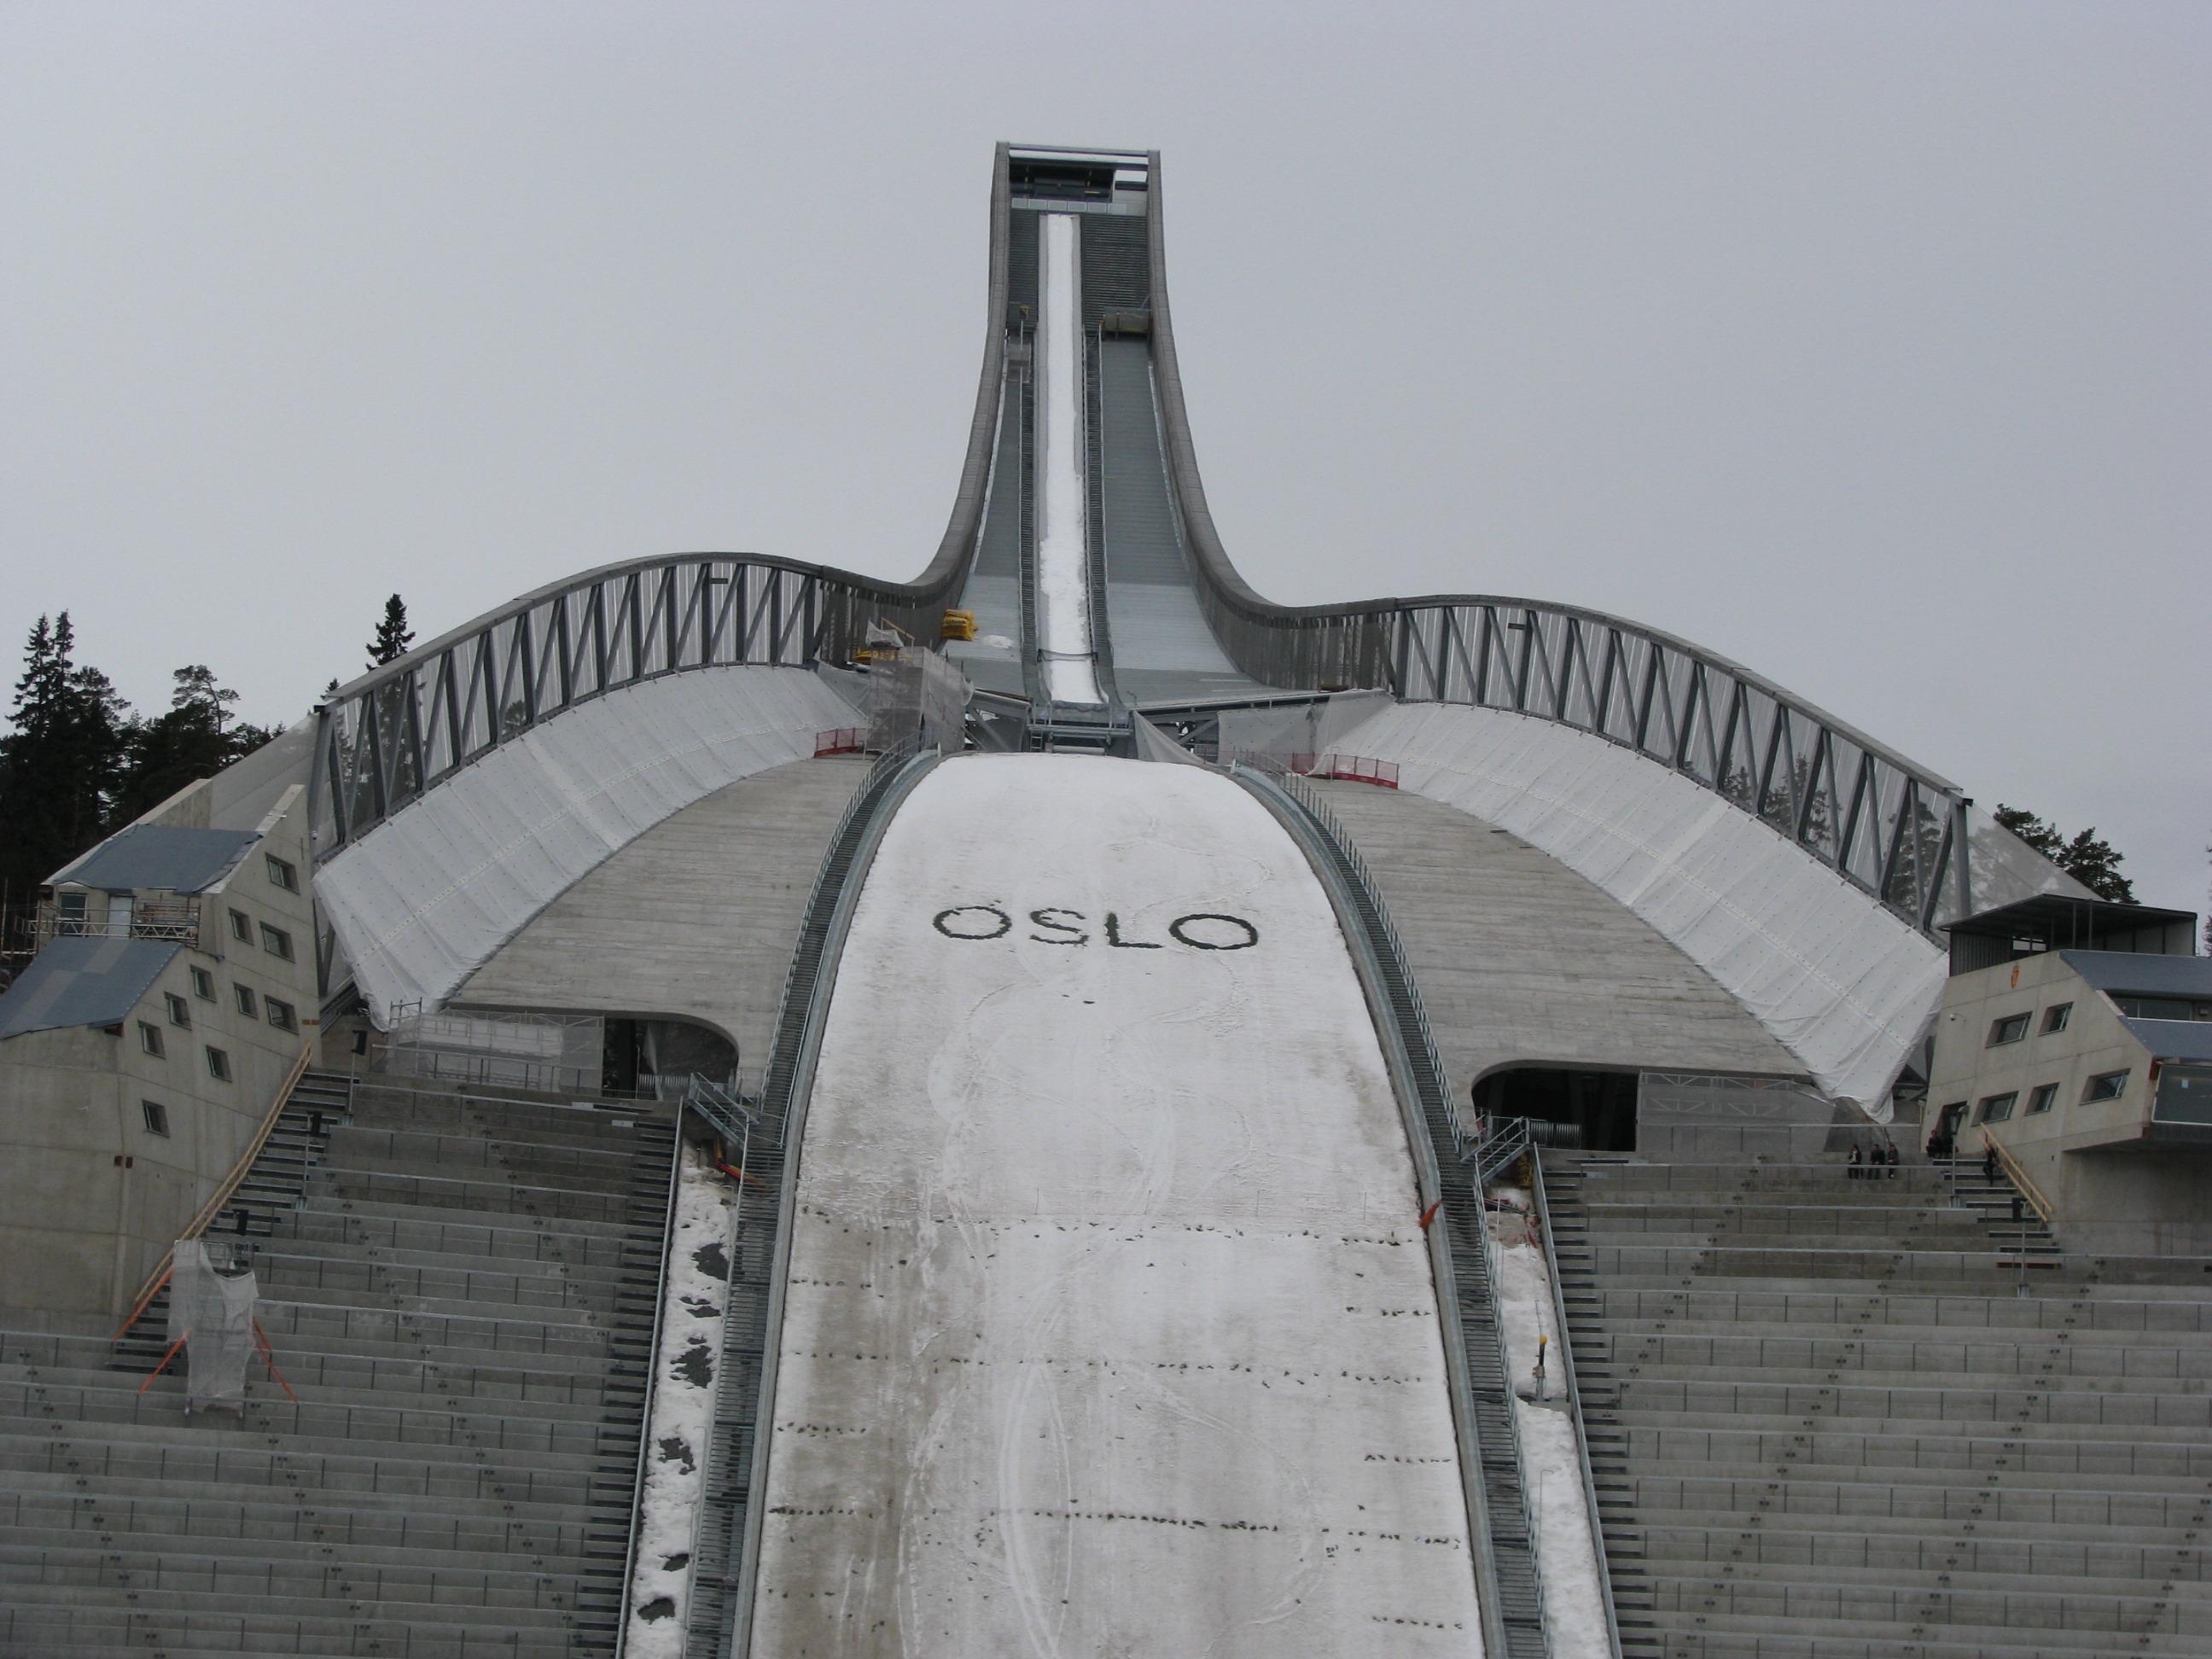
monument, travel, transport, memorial, norway, scandinavia, oslo, holmenkollen, ski jump, ski jumping, atmosphere of earth